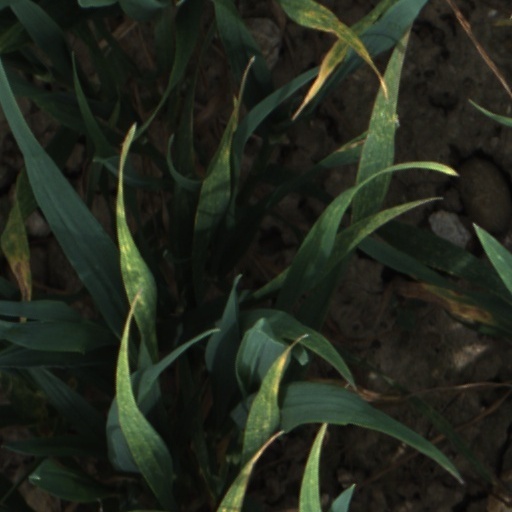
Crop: wheat